Boulton Paul Defiant

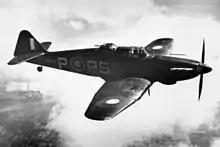
Defiant Mark I "N3313" of No. 264 Squadron, 1940

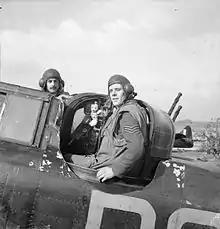
Flight Sergeants E R Thorn (pilot, left) and F J Barker (air gunner) pose with their Defiant after destroying their 13th Axis aircraft; Thorn and Barker were the most successful Defiant crew of the war.

In October 1939, No. 264 (Madras Presidency) Squadron was reformed at RAF Sutton Bridge to operate the Defiant. Initial training, formal squadron acceptance, and development of tactics began with other aircraft as it received its first Defiants only in early December at Martlesham Heath. In February 1940, the Defiant commenced night fighter training operations; the squadron tested its tactics against British medium bombers – Hampdens and Blenheims – and 264's CO flew against Robert Stanford Tuck in a Spitfire, showing that the Defiant could defend itself by circling and keeping its speed up. It became clear during these trials that the Defiant was suited only to performing the unescorted bomber-destroyer duties it was designed for, and was vulnerable to fighters.